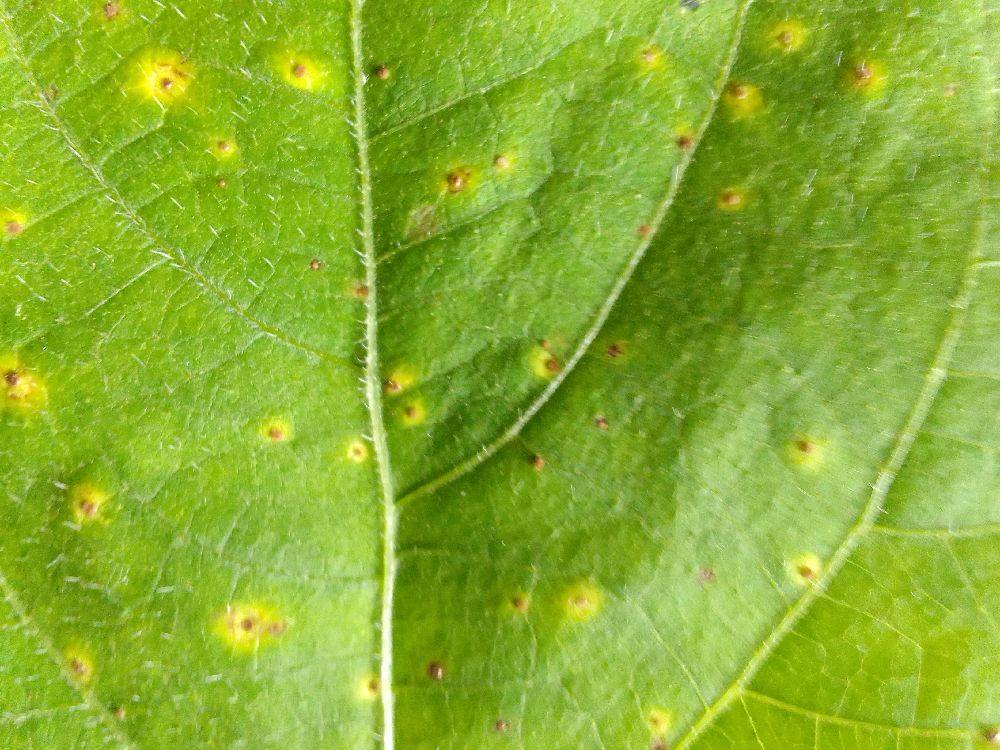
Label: rust